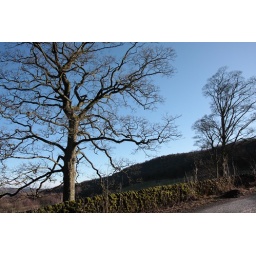
lovely old tree by the road